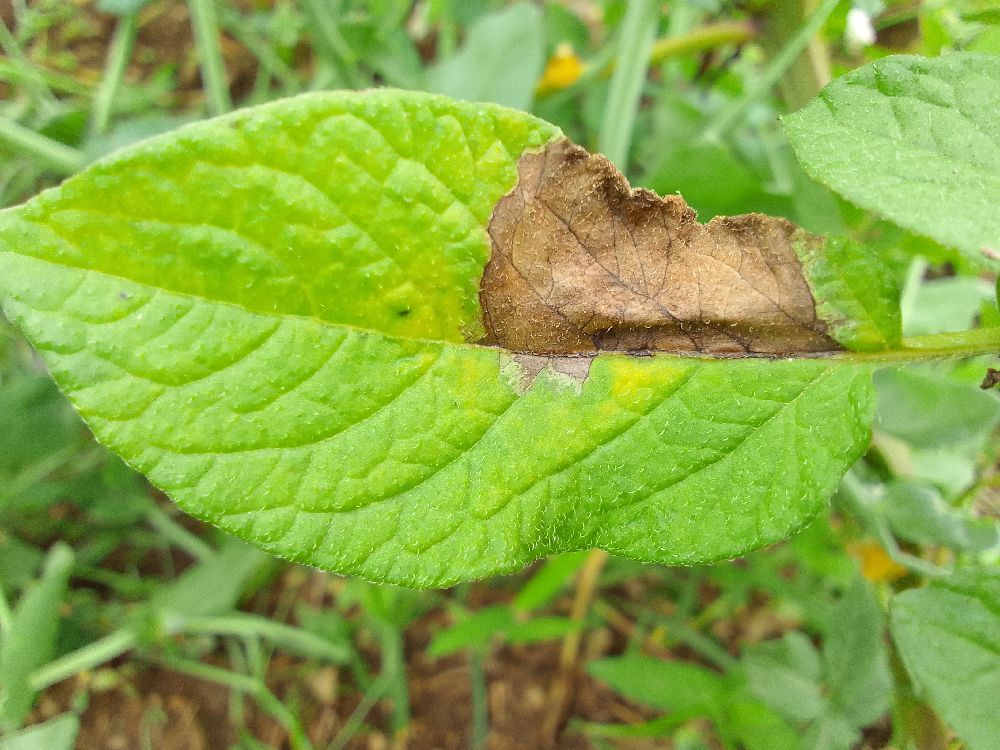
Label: Late blight